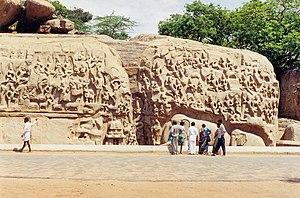
Gangâ est la déesse du Gange, fille de l'apsarâ Menakâ et d'Himavant, le roi de l'Himalaya. Elle est avec Agni la mère de Kârttikeya - Skanda qui sera appelé par la suite Gangâputra, « Fils de Ganga ». Elle est aussi la mère de huit garçons avec le roi Shântanu mais, lors de leur séparation, elle les noya tous sauf un, Bhîshma.